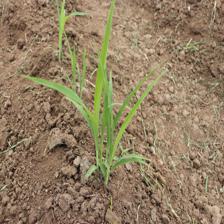
Label: Sorghum